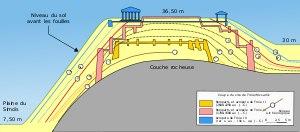
Hissarlik ou Hisarlik est le nom turc d'une colline située dans l'actuelle province de Çanakkale en Turquie. Il correspond à un site de fouilles archéologiques aujourd'hui reconnu sous le nom de site archéologique de Troie par l'UNESCO, qui l'a inscrit sur la liste de son patrimoine mondial en 1998. Situé dans l'ancienne Troade, à égale distance de la mer Égée et des Dardanelles, le site est en effet communément identifié à la Troie homérique depuis le XIXᵉ siècle, bien que plusieurs incertitudes demeurent.